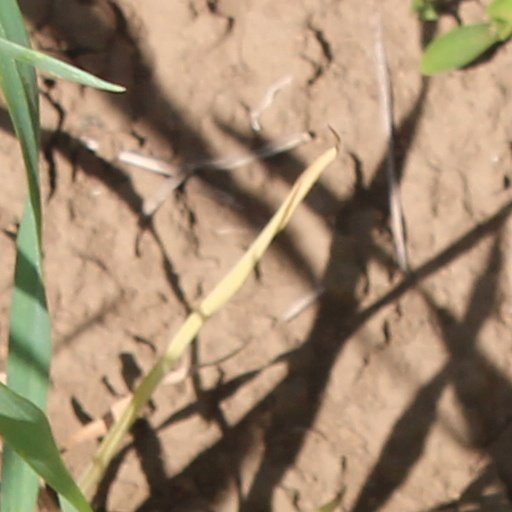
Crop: wheat